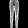
Label: Trouser